Ferdinand Marcos

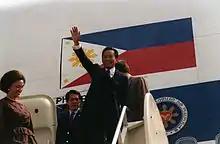
Ferdinand Marcos in Washington, 1983

Marcos was admitted to the hospital on January 15, 1989, with pneumonia and underwent a series of operations. In his dying days, Marcos was visited by Vice President Salvador Laurel. During the visit, Marcos offered to return 90% of his ill-gotten wealth to the Filipino people in exchange for a burial in the Philippines beside his mother, an offer also disclosed to Enrique Zobel. However, Marcos's offer was rebuffed by the Aquino government and by Imelda.